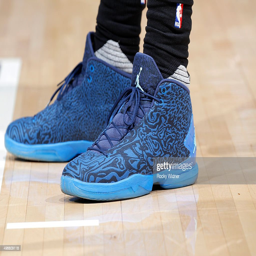
the shoes belonging to # in a game against sports team .